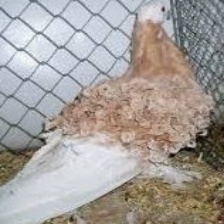
Species: FRILL BACK PIGEON
Scientific name: COLUMBA LIVIA DOMESTICA